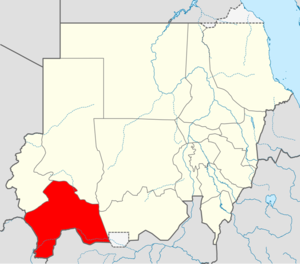
Syddarfur
Delstatens beliggenhed i Sudan.
Syddarfur er en af Sudans 15 delstater. Befolkningen udgjorde 2.890.348 indbyggere i 2006 på et areal på 127.300 km².